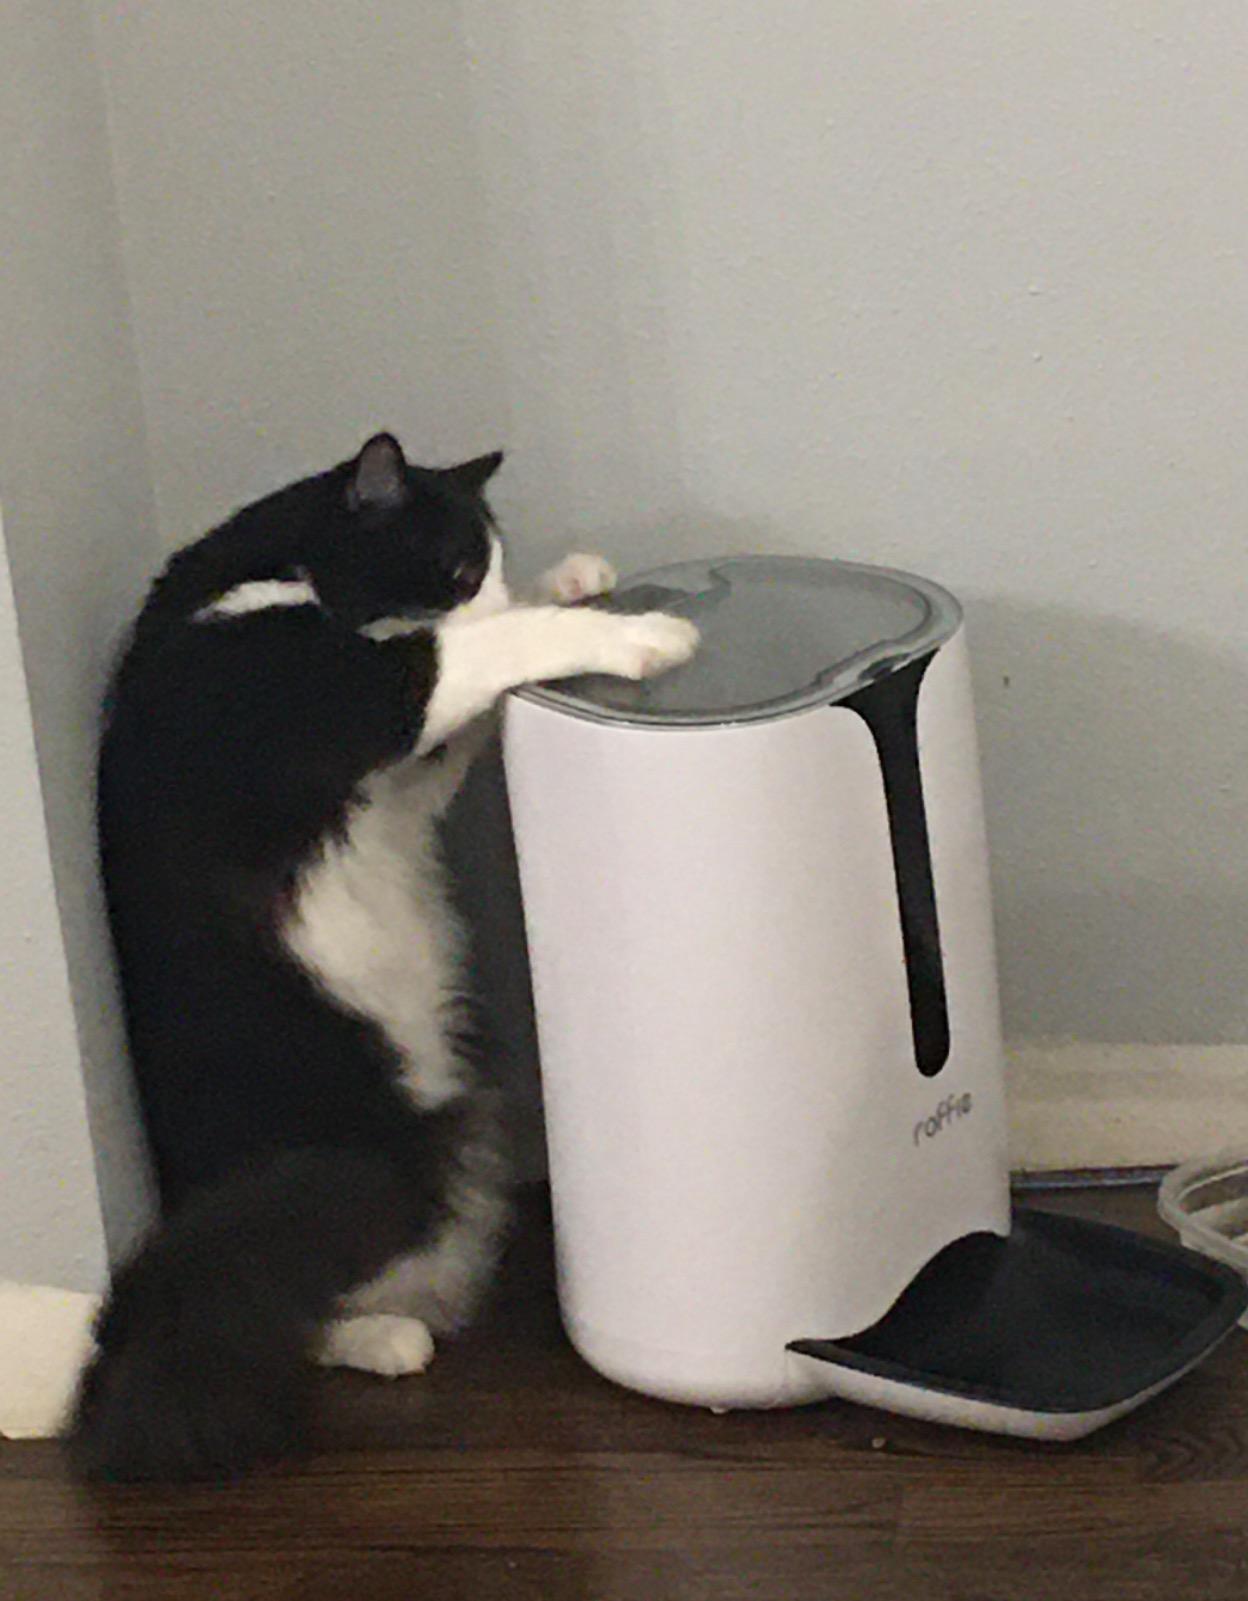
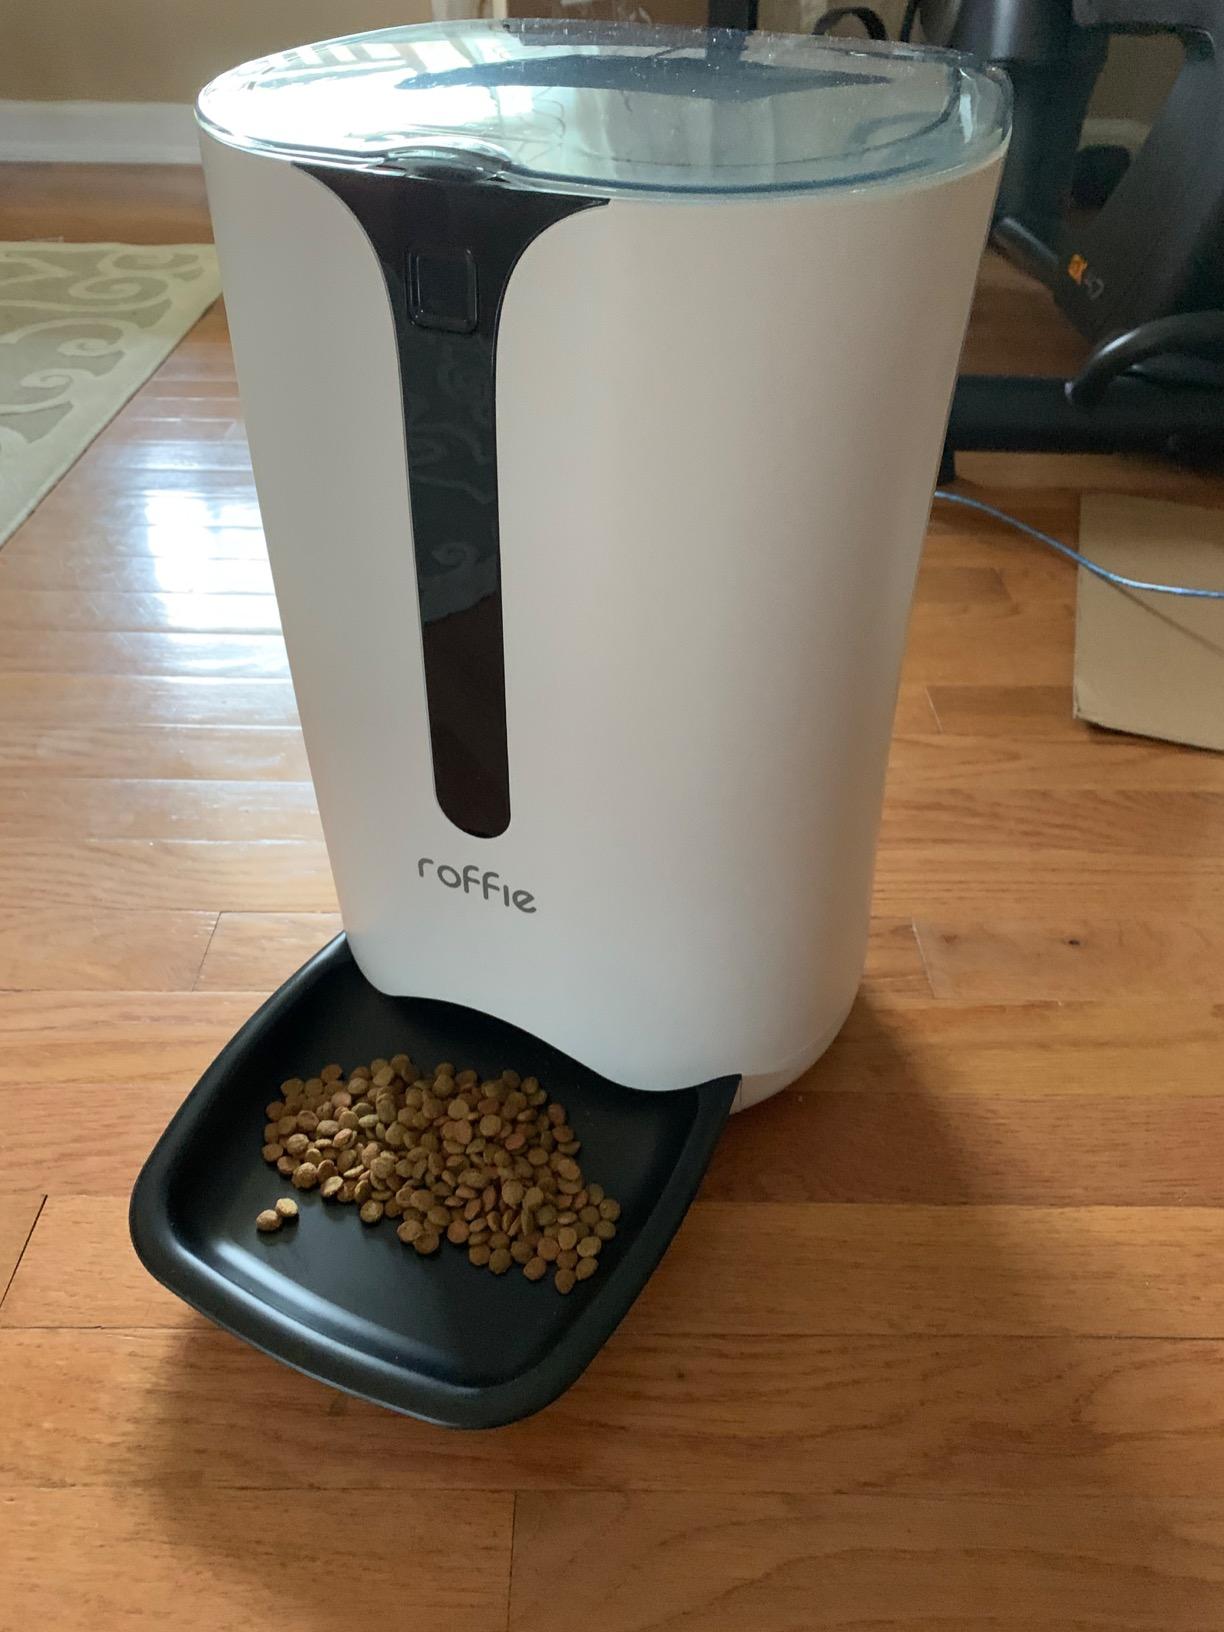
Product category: items_feeder
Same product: yes